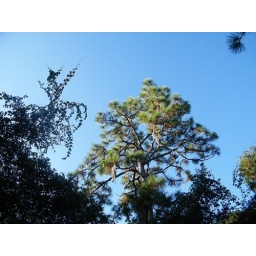
pine tree framed by vines